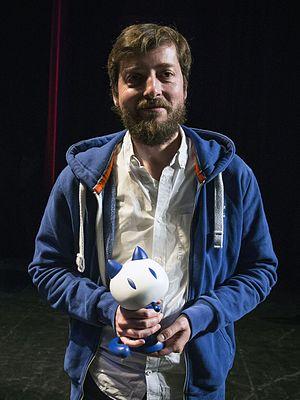
Matthieu Bonhomme et le Fauve du prix du public Cultura au Festival International de la Bande Dessinée d'Angoulême 2017.
Le 44ᵉ festival international de la bande dessinée d'Angoulême s'est tenu du 26 janvier au 29 janvier 2017.
Matthieu Bonhomme, né le 17 juin 1973 à Paris, est un auteur de bande dessinée français.